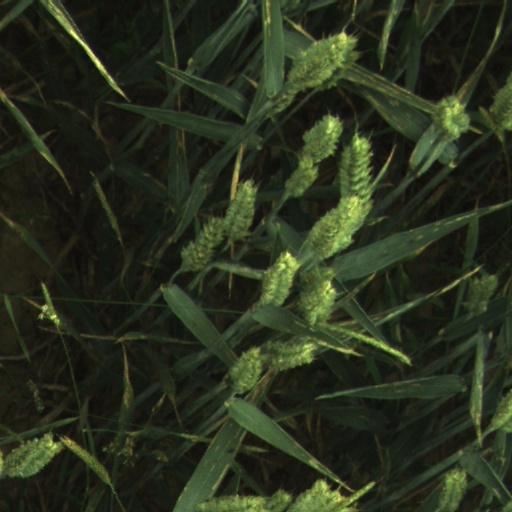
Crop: wheat